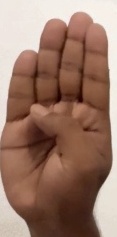
ASL sign: B